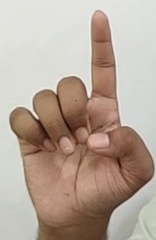
ASL sign: D